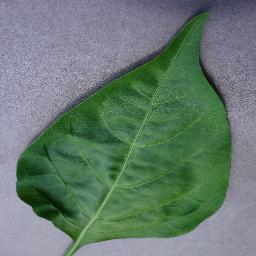
Label: Pepper,_bell___healthy